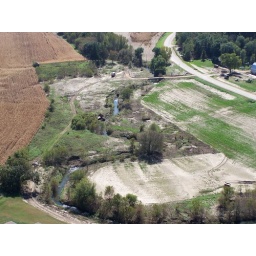
The blue is the river. The grey is mud that was deposited by the floodwaters. The road in the background, right, was underwater.